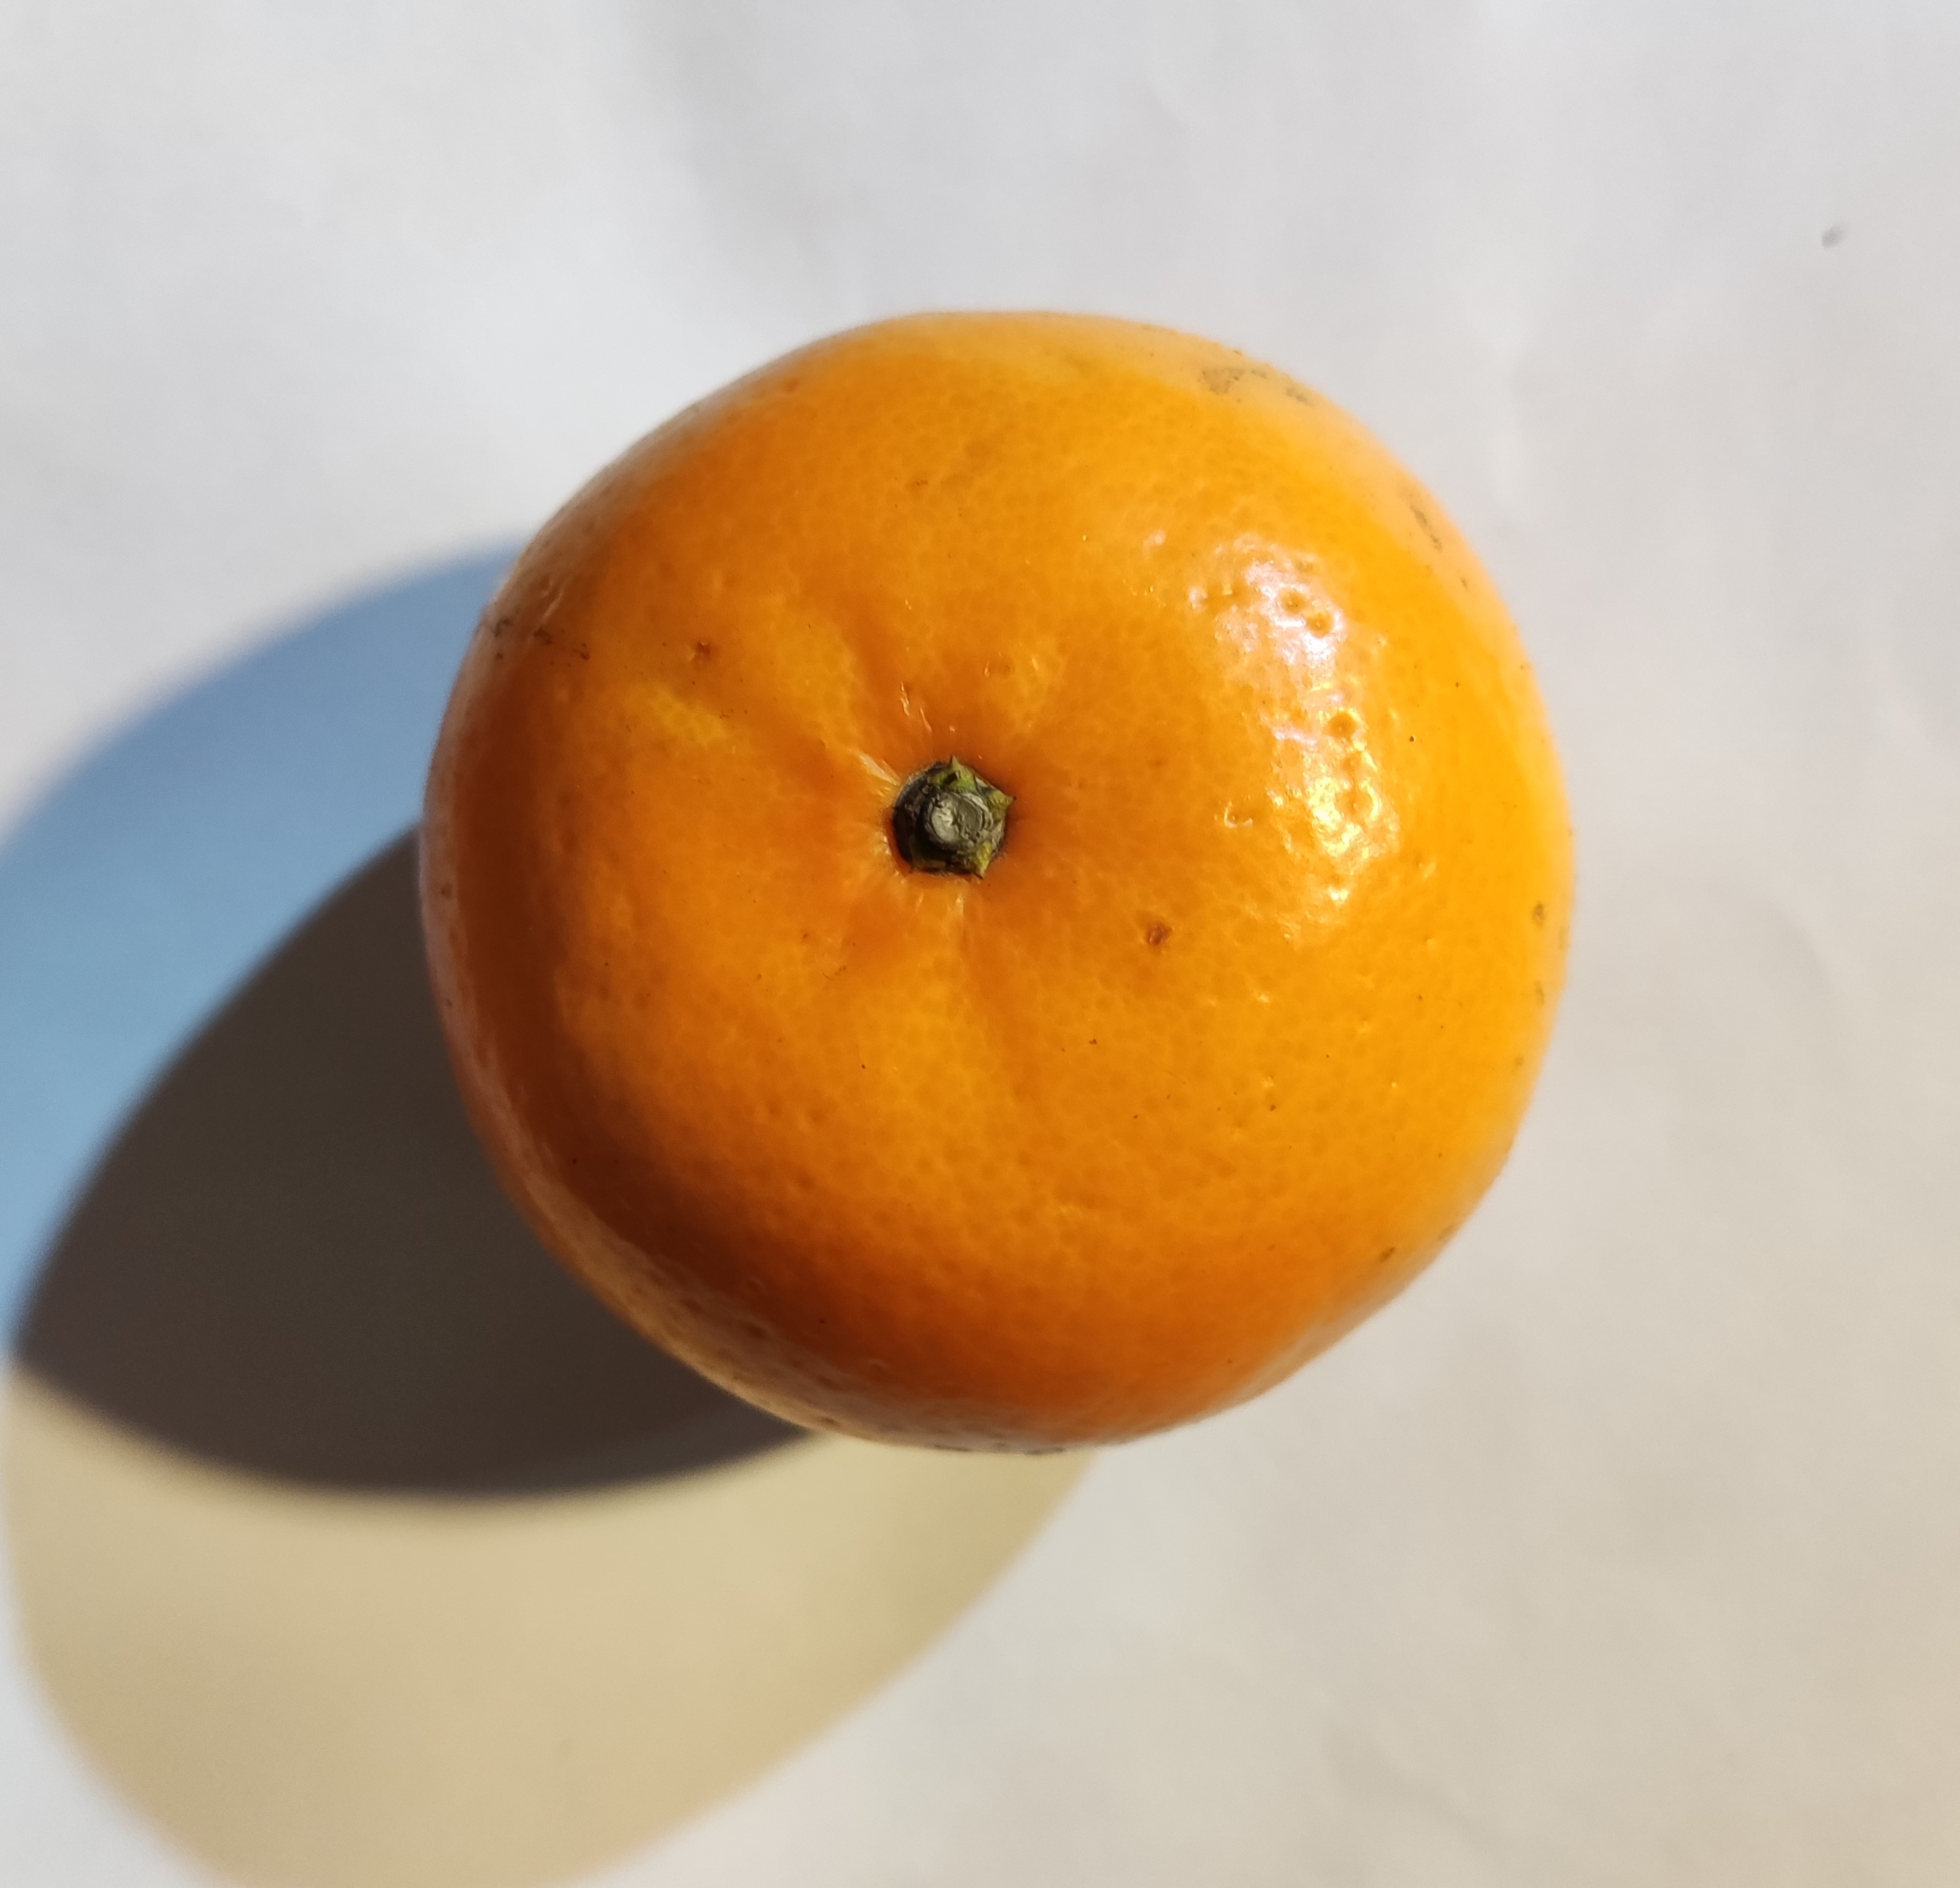
Fruit: orange
Condition: fresh